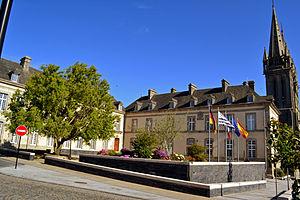
Hôtel de ville de Saint-Pol-de-Léon (Finistère).
Le diocèse de Léon ou évêché de Léon est un ancien diocèse de l'Église catholique en France. Il est un des neuf évêchés de la Bretagne historique. Son territoire s'étendait sur le pays de Léon, région septentrionale de l'actuel département du Finistère. Il a fusionné en 1790 avec l'évêché de Cornouaille pour former le diocèse de Quimper et Léon. Le siège épiscopal se trouvait à Saint-Pol-de-Léon.
Saint-Pol-de-Léon [sɛ̃ pɔl də leɔ̃] est une commune française du département du Finistère, en région Bretagne.